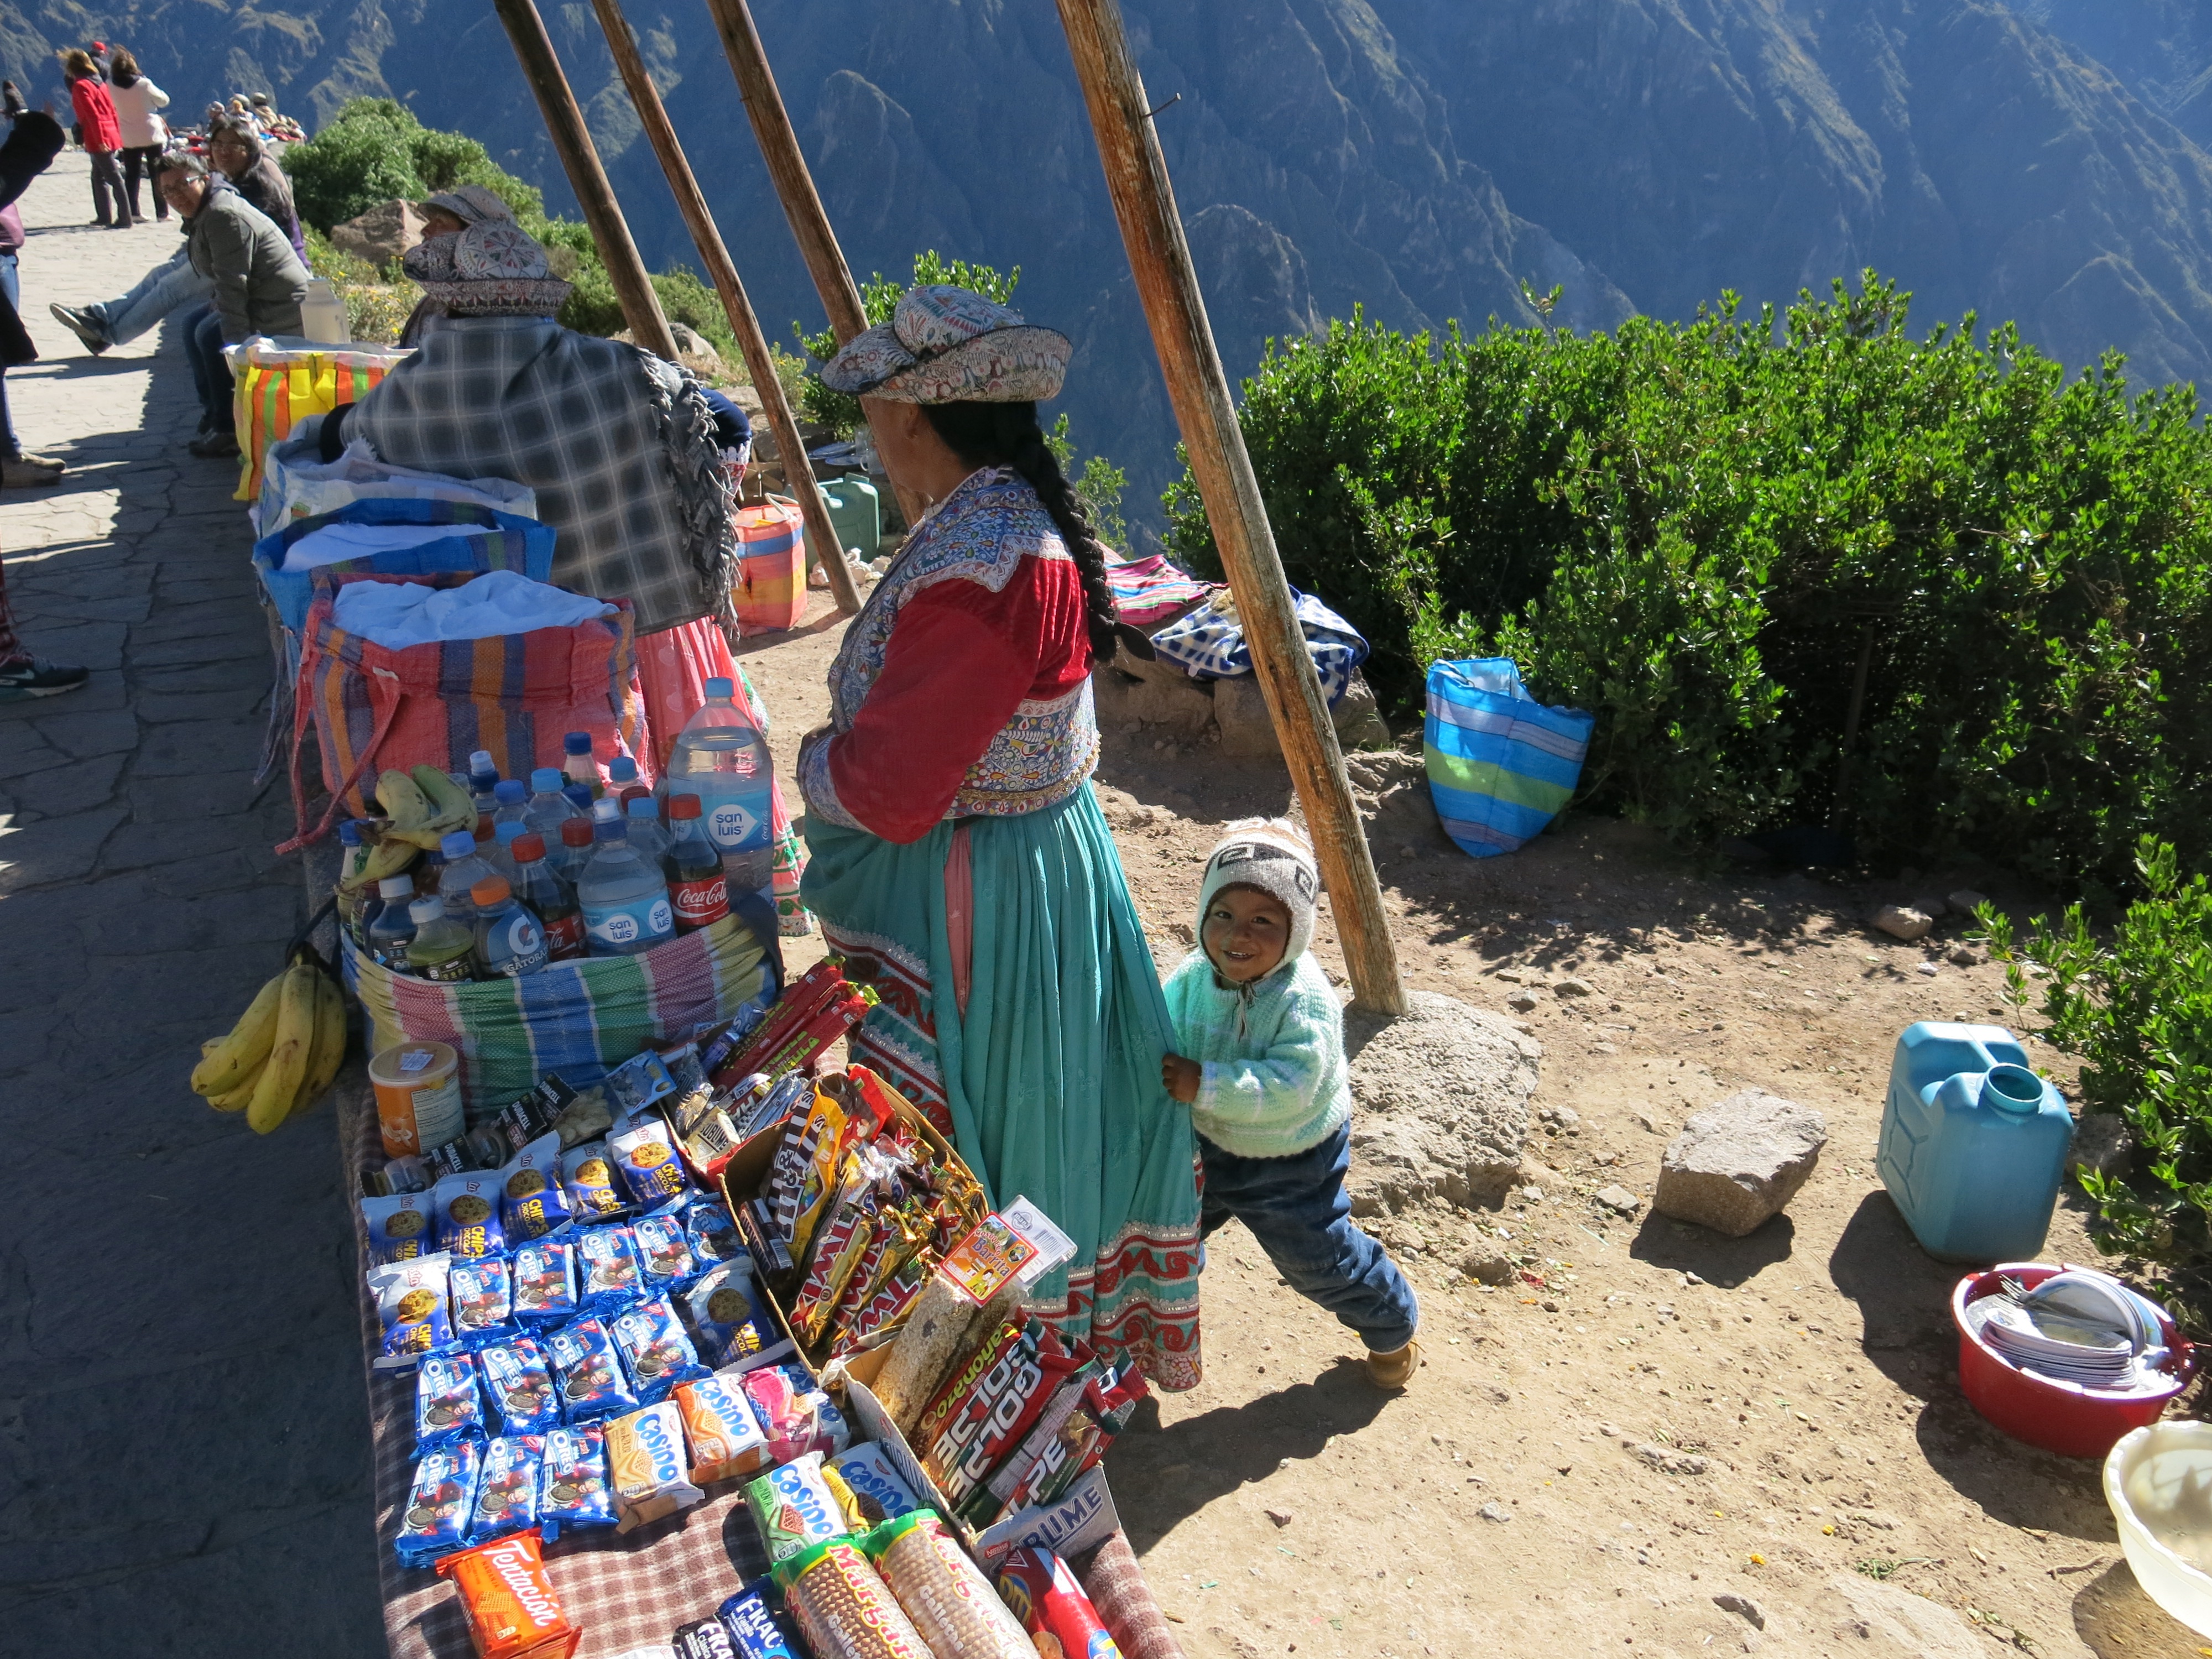
tree, plant, adventure, vacation, travel, recreation, vehicle, marketplace, tourism, leisure